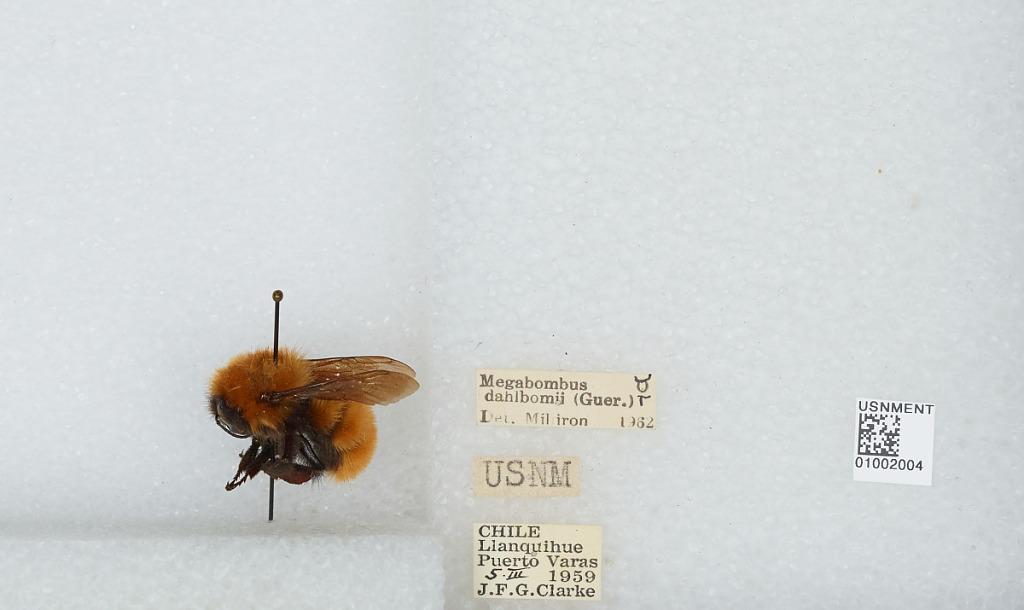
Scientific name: Bombus (Fervidobombus) dahlbomii Guérin
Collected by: J. Clarke
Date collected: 1959-3-5
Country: Chile
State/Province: Los Lagos
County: Llanquihue
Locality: Puerto Varas
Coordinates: -41.32, -72.98
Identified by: Milliron